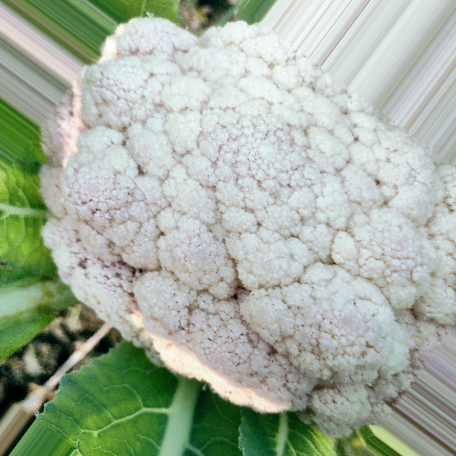
Label: Disease Free